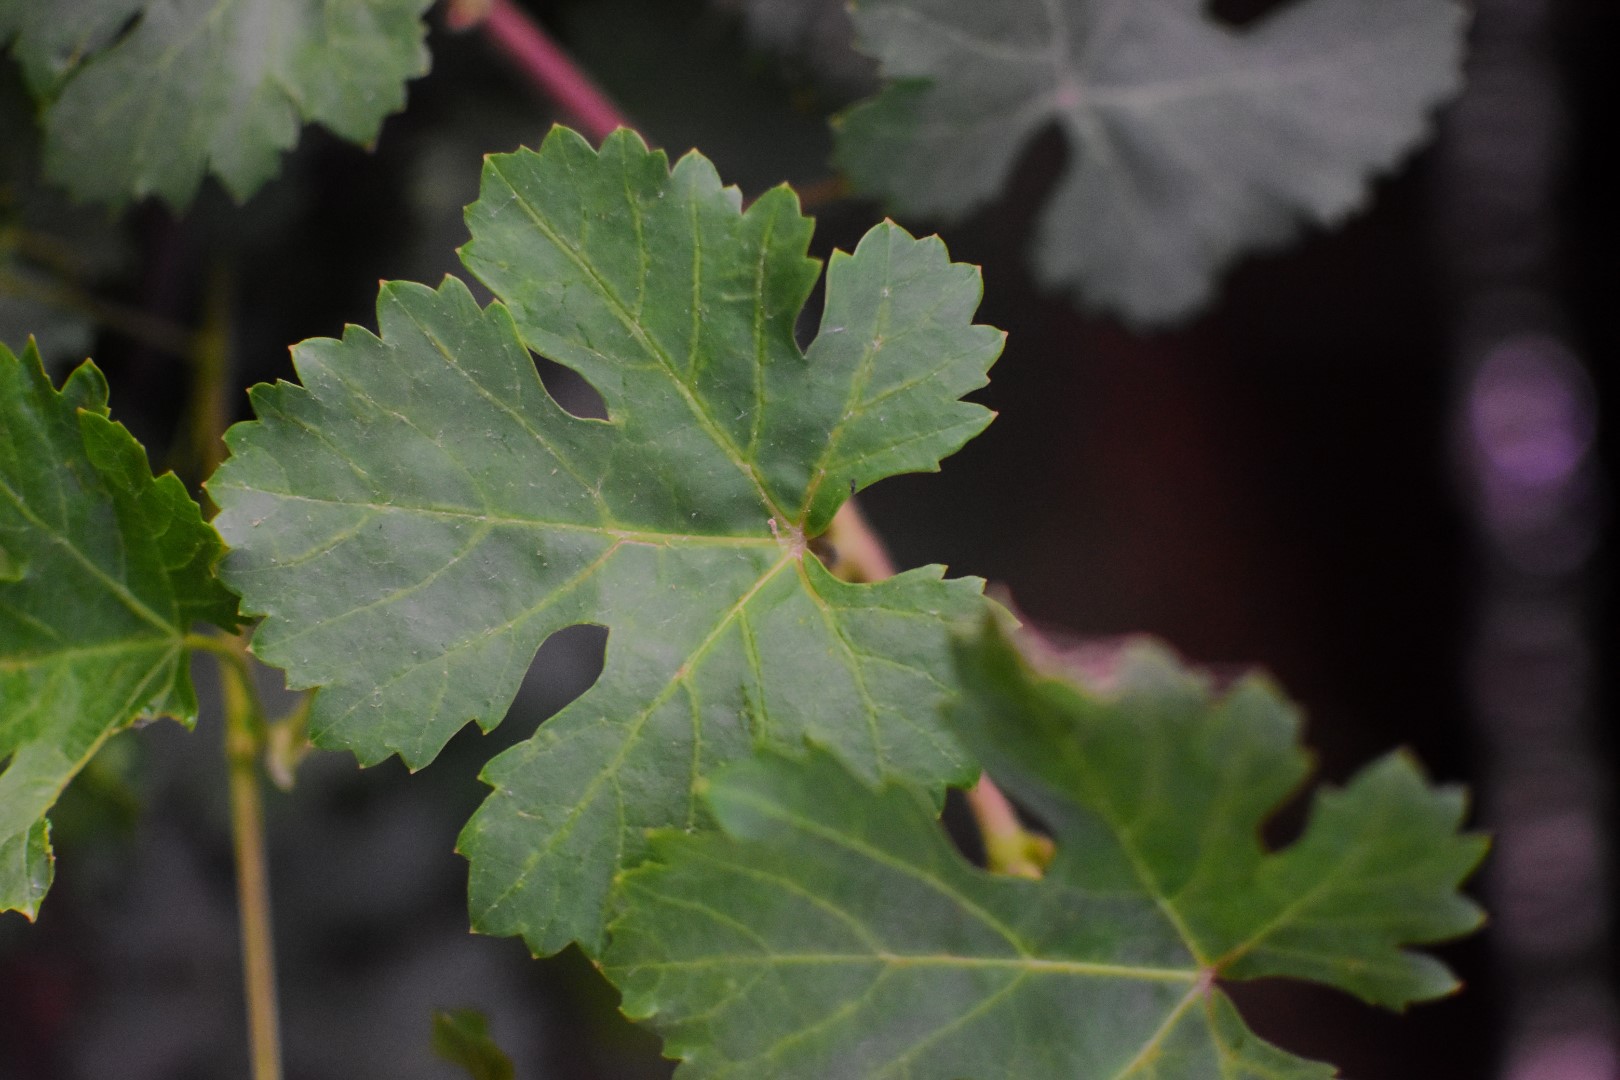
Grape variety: Aswud Balad